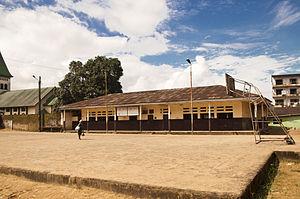
Intérieur college saker This is a photo of a monument in Cameroon identified by the ID LT27
Le collège Alfred Saker est un établissement d'éducation protestant privé situé à Deïdo, un quartier de Douala, commune d'arrondissement de Douala I, sur les rives du Wouri. Il est créé en 1953 en mémoire de l'œuvre du missionnaire Alfred Saker.